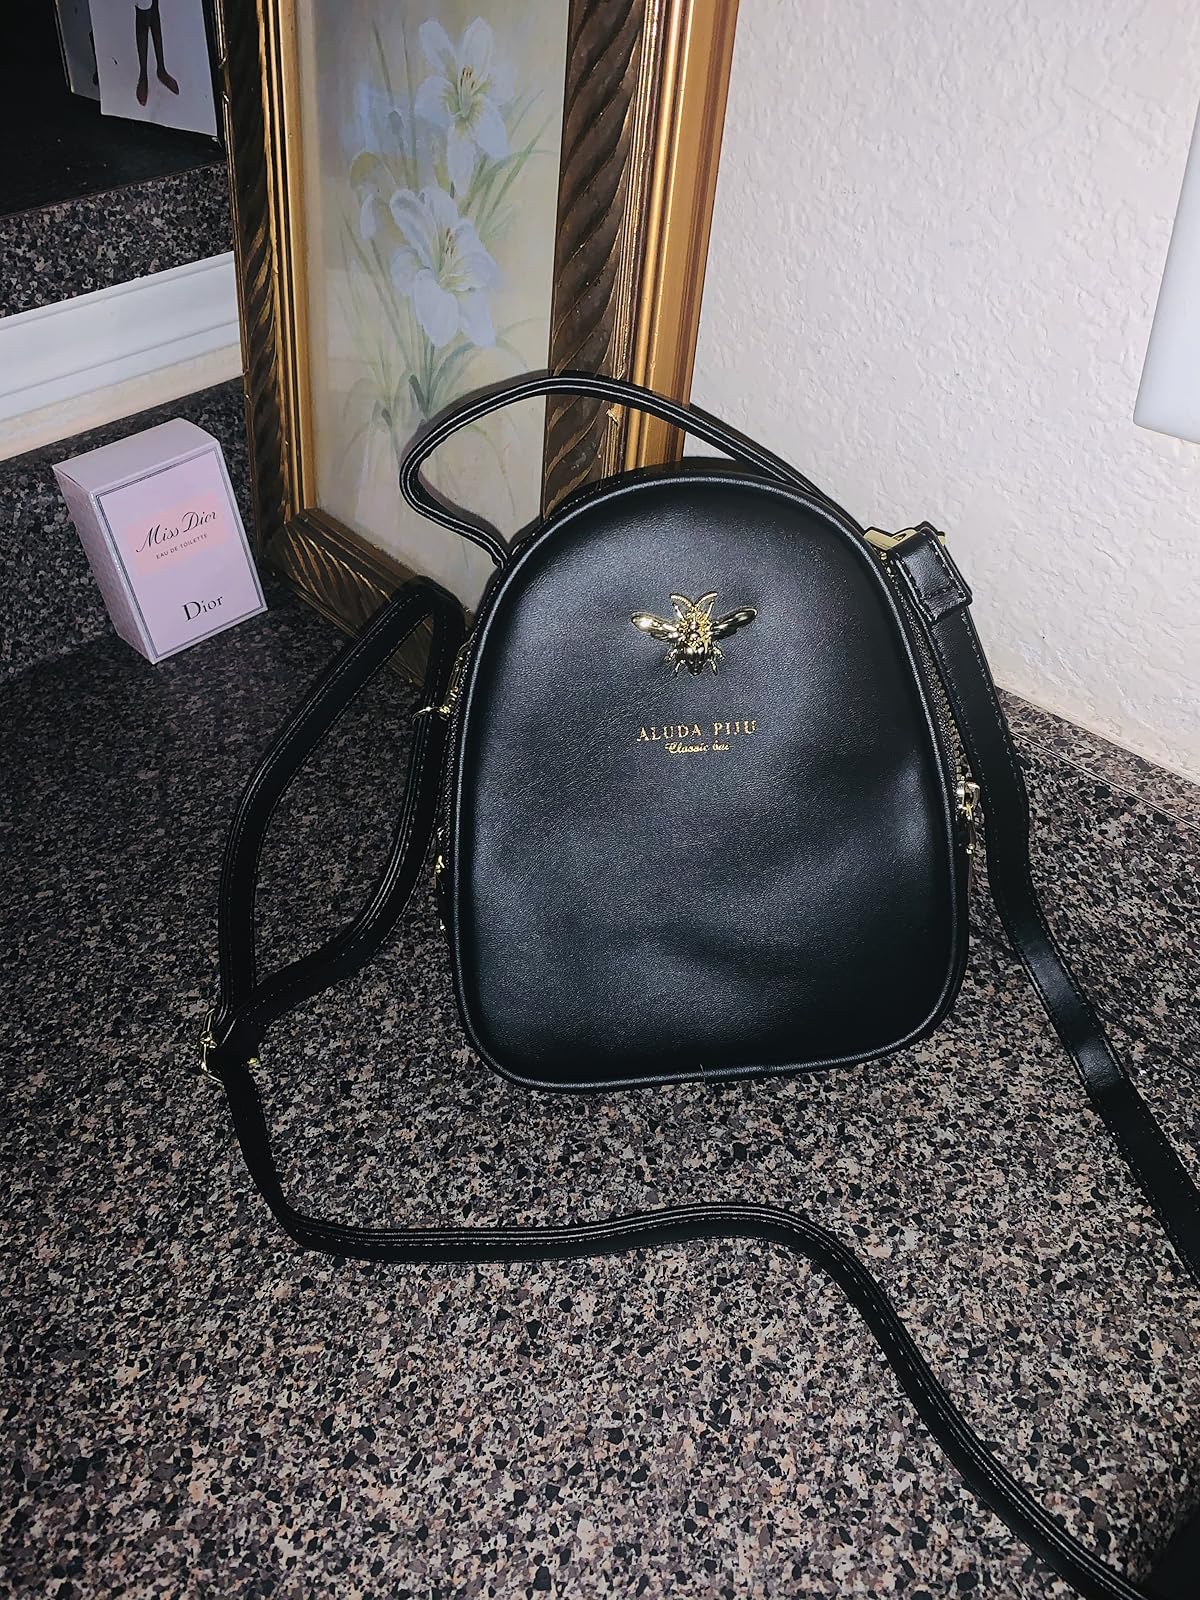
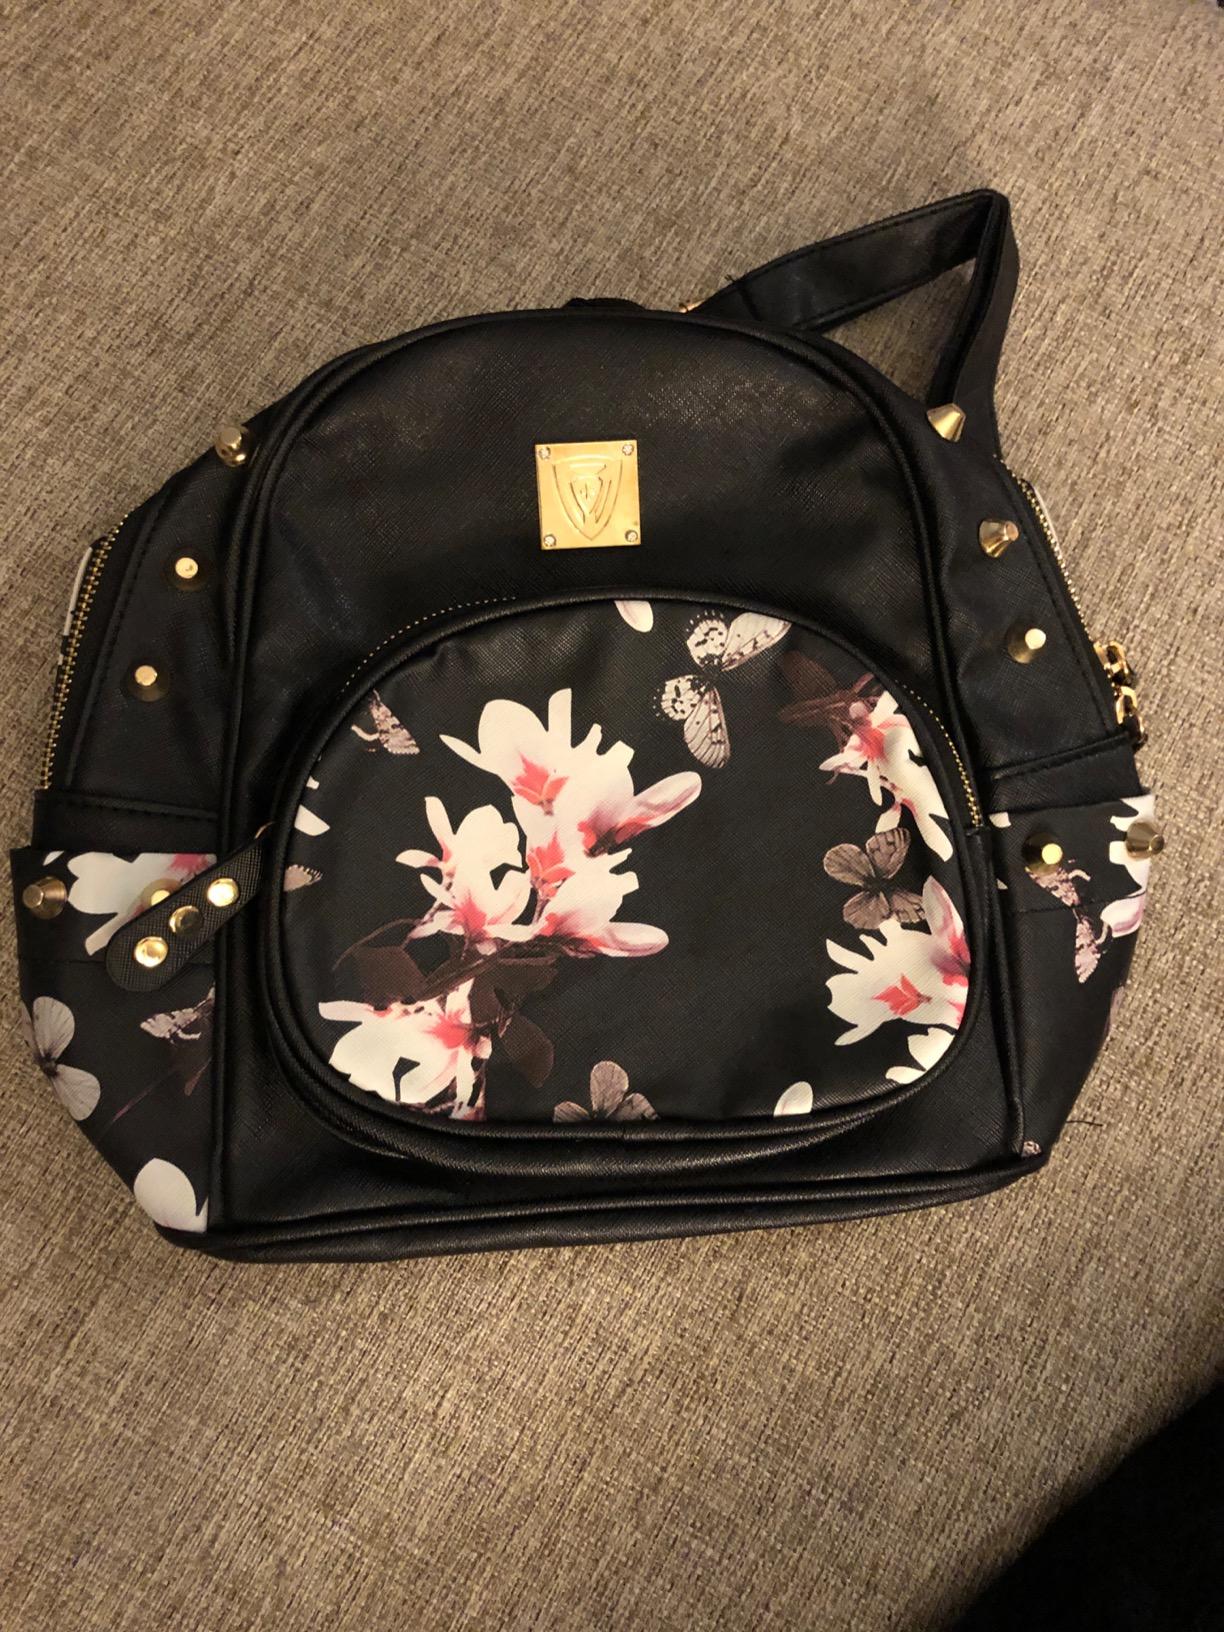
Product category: accessories_handbag
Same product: no